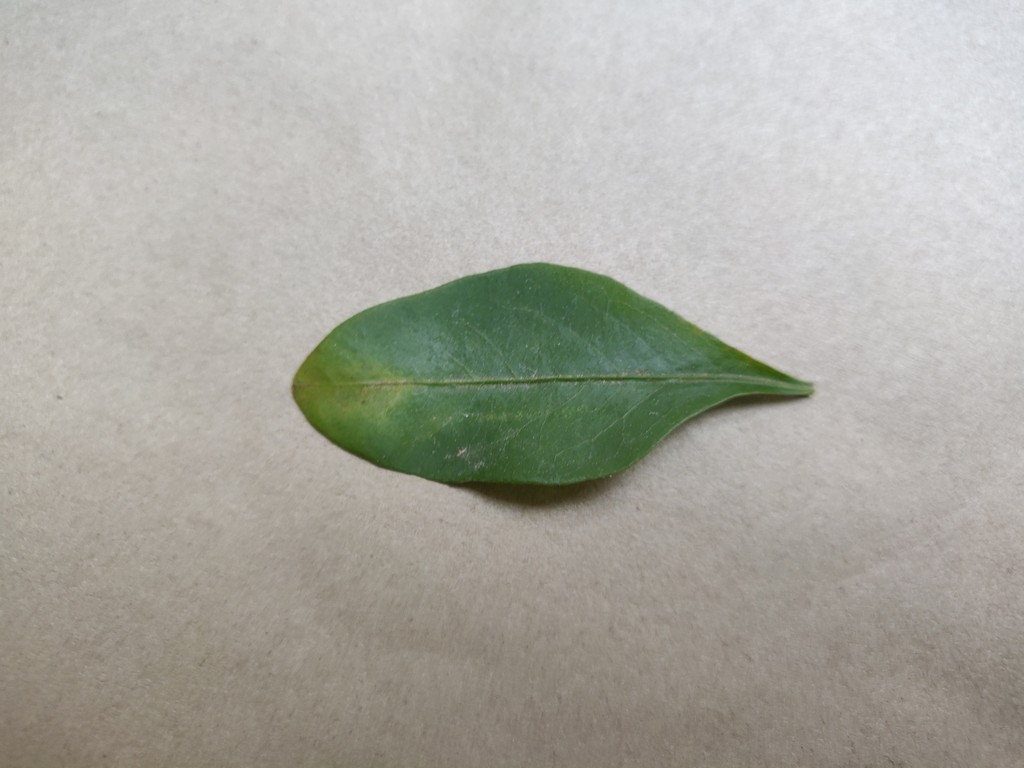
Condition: Unhealthy
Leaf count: single
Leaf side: front